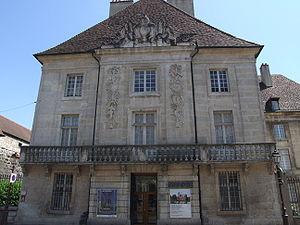
Musée des Beaux Arts de Dole, ancien pavillon des officiers, Dole, Jura, FRANCE
La liste des musées du département du Jura présente les musées du département français du Jura.
Le musée des Beaux-Arts et d'archéologie de Dole dans le Jura, est un musée des beaux-arts et d'archéologie fondé en 1821 et labellisé Musée de France. Il est installé depuis 1980, dans le pavillon des officiers de l'ancien château de Dole.
Dole est une commune française, siège de la communauté d'agglomération du Grand Dole. Elle se situe dans le département du Jura, en région Bourgogne-Franche-Comté. Dole fait partie de la région culturelle et historique de Franche-Comté, dont elle a été la capitale jusqu'en 1676.